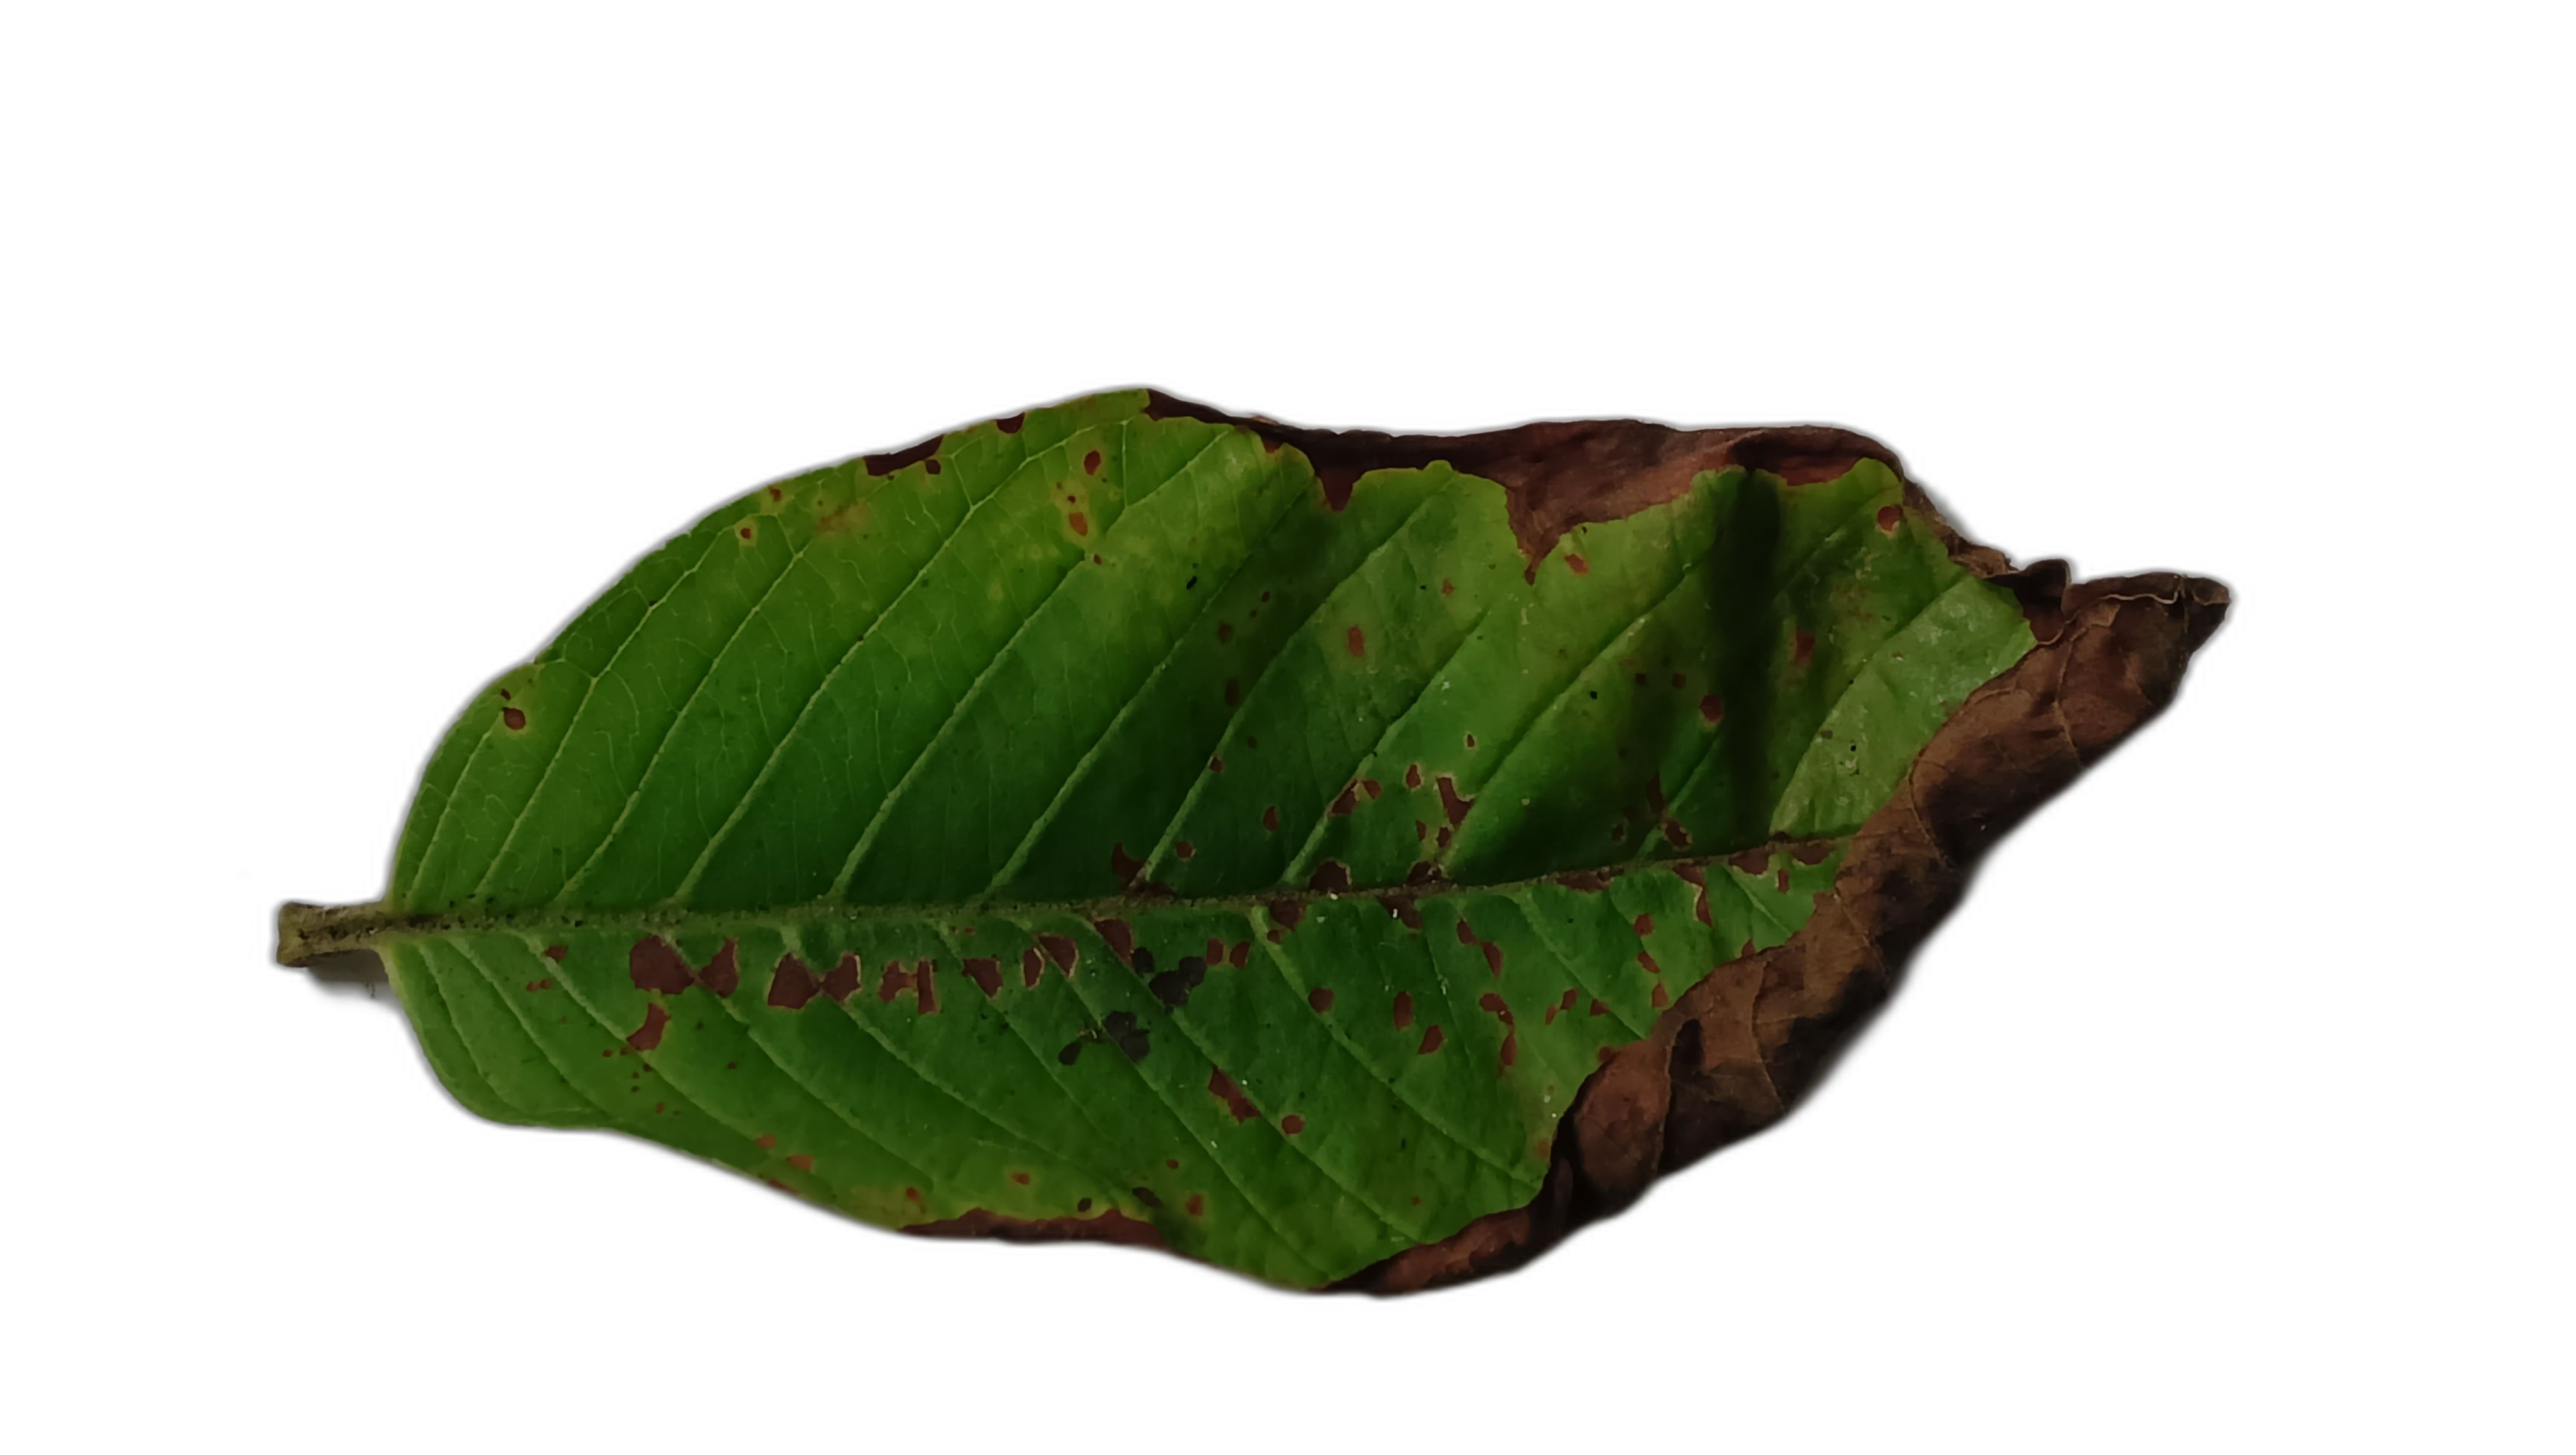
Plant part: leaf
Disease: Canker